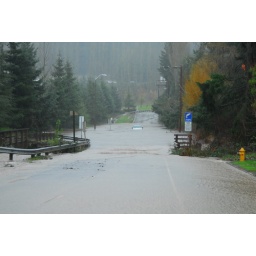
North Creek floods over Fitzgerald road after engulfing two cars and the bridge.